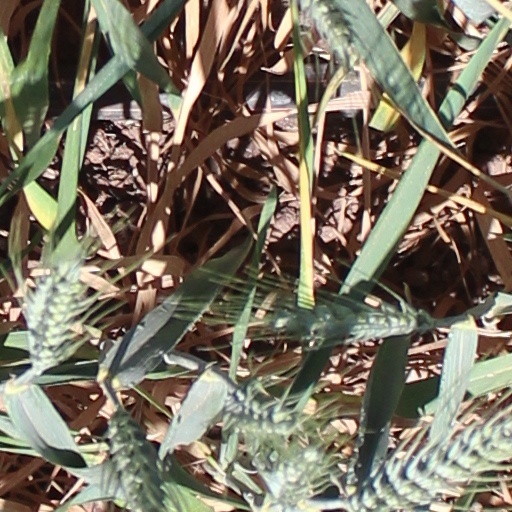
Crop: wheat